1936 Carlist coup attempt

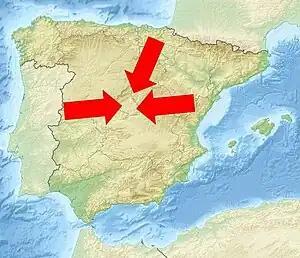
"Plan de los Tres Frentes"

1936 Carlist coup d'état was a plan to topple the Spanish republican government and install a Traditionalist monarchy. It was conceived by top executive of the Carlist organisation, Comunión Tradicionalista, and developed in March and April 1936. Preparations were under way until July 1936, though since June 1936 the plan was gradually being abandoned. The scheme, named "Plan de los Tres Frentes", envisioned some 25,000 armed requeté volunteers advancing from Navarre, Maestrazgo and Extremadura towards Madrid, combined with an attempt to seize key governmental buildings by Madrid-based conspirators. The political leader behind the plan was Manuel Fal Conde, the key military planner was general , and the coup was tentatively to be led by general José Sanjurjo Sacanell. The scheme of a Carlist-only insurgence did not enjoy unanimous support within the CT; it was undermined by a competitive plan of a joint Carlist-military coup, promoted mostly by the local Navarrese executive. Eventually this alternative option prevailed; "Plan de los Tres Frentes" remained in the preparation phase and there were no attempts to put it into action.